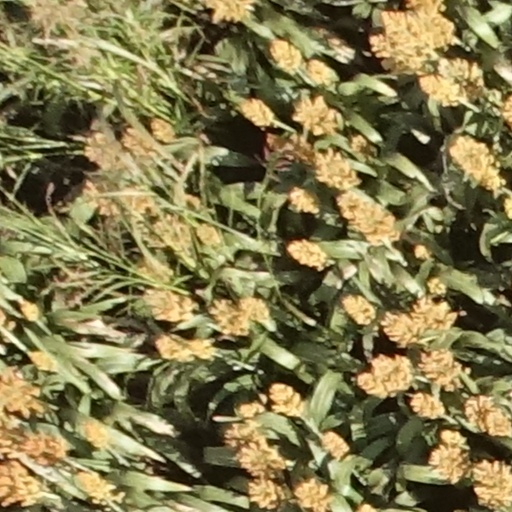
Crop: sorghum